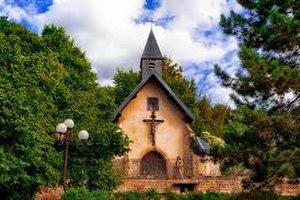
Chapelle